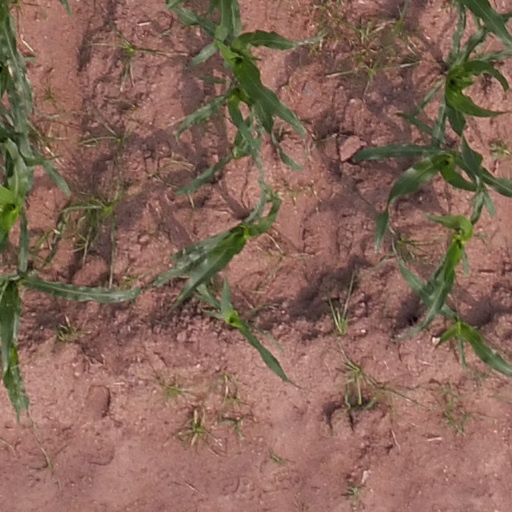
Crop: maize; corn